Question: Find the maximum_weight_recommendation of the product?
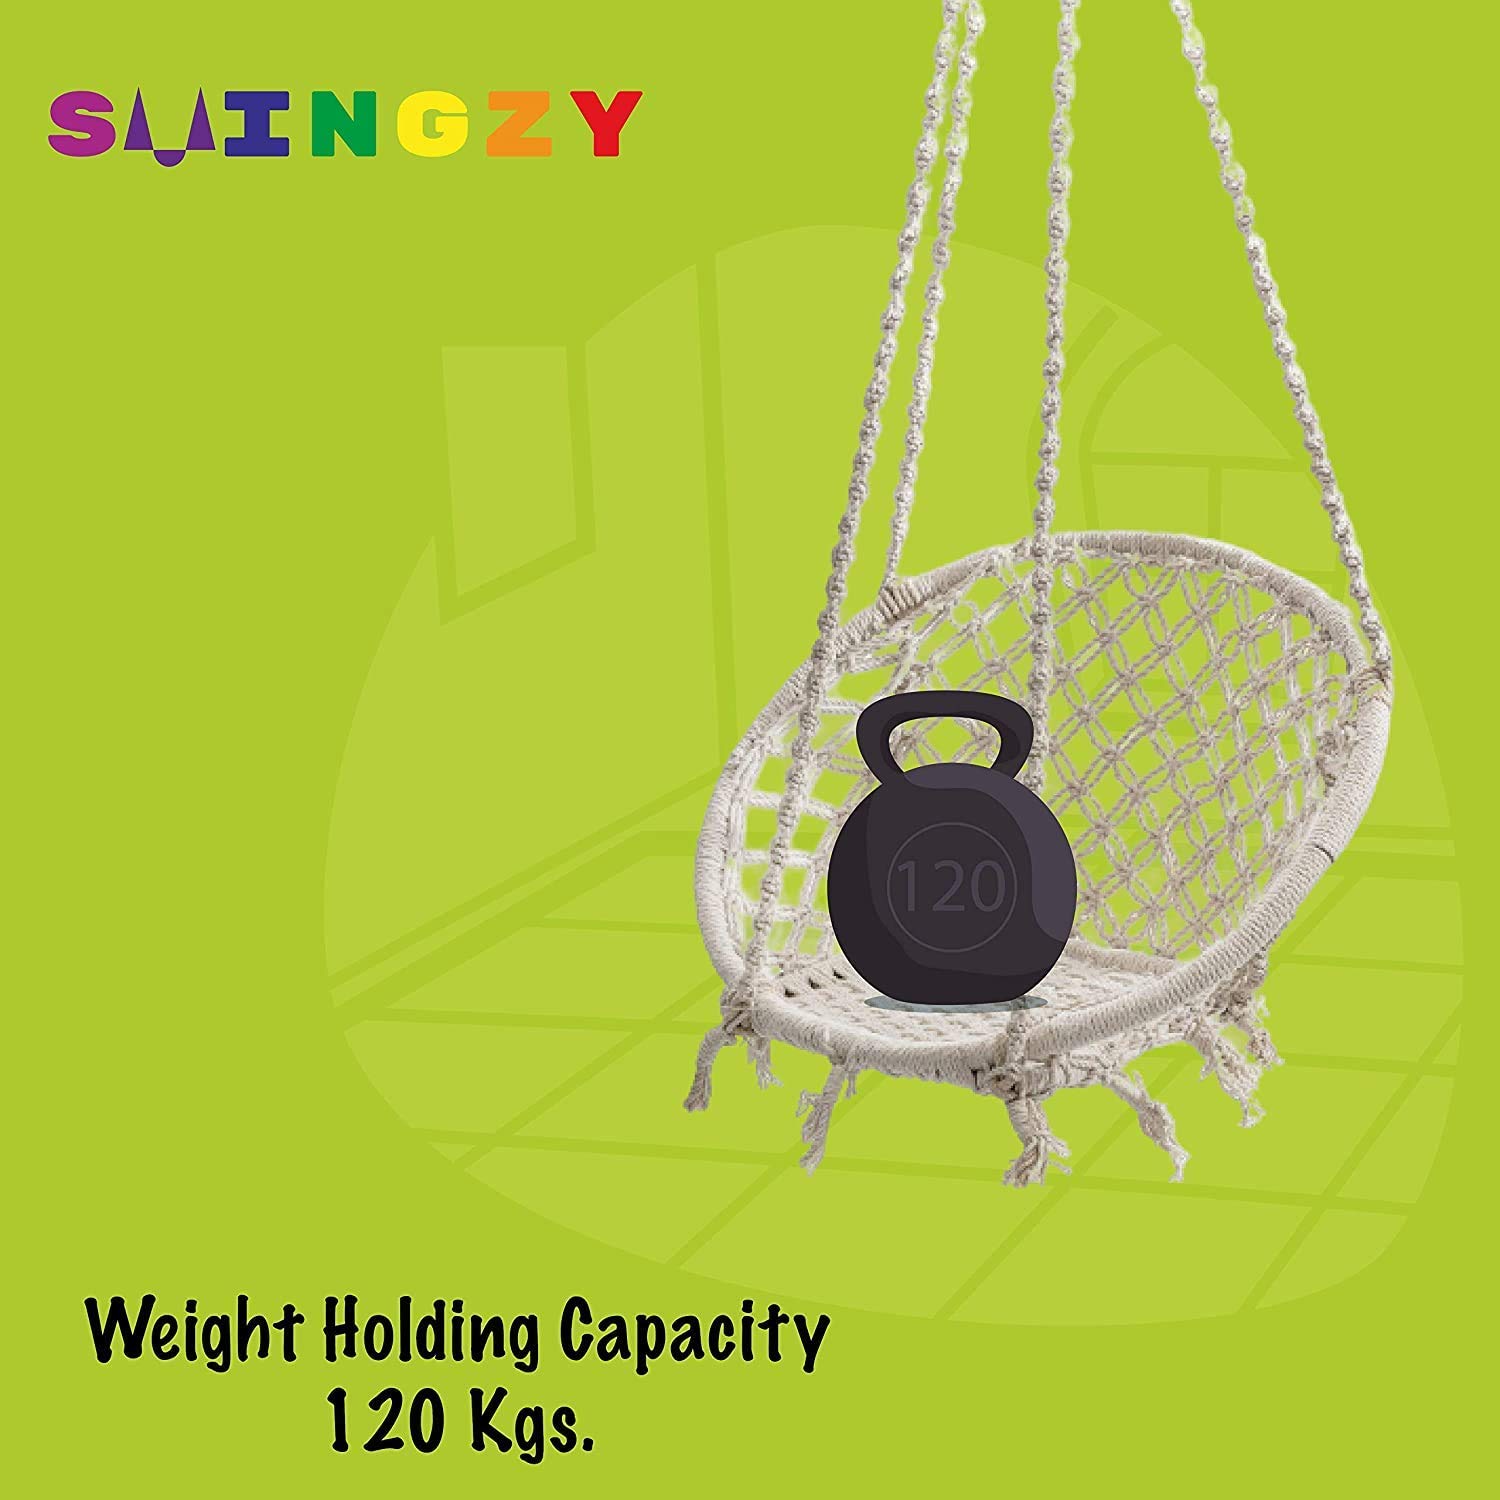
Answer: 120 kilogram